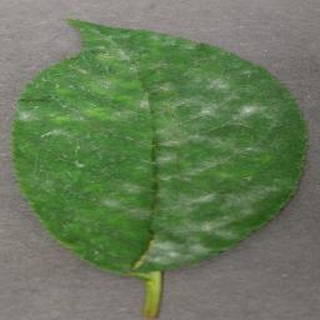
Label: cherry_powdery_mildew